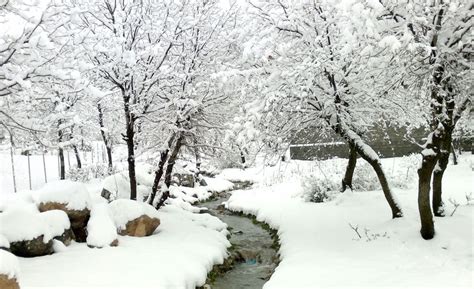
Weather: snow or frosty